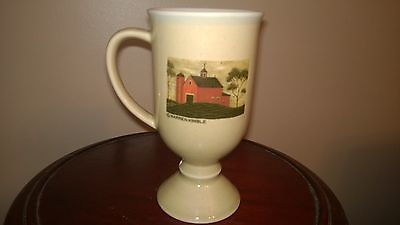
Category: mug